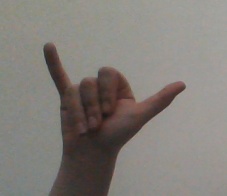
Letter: ya